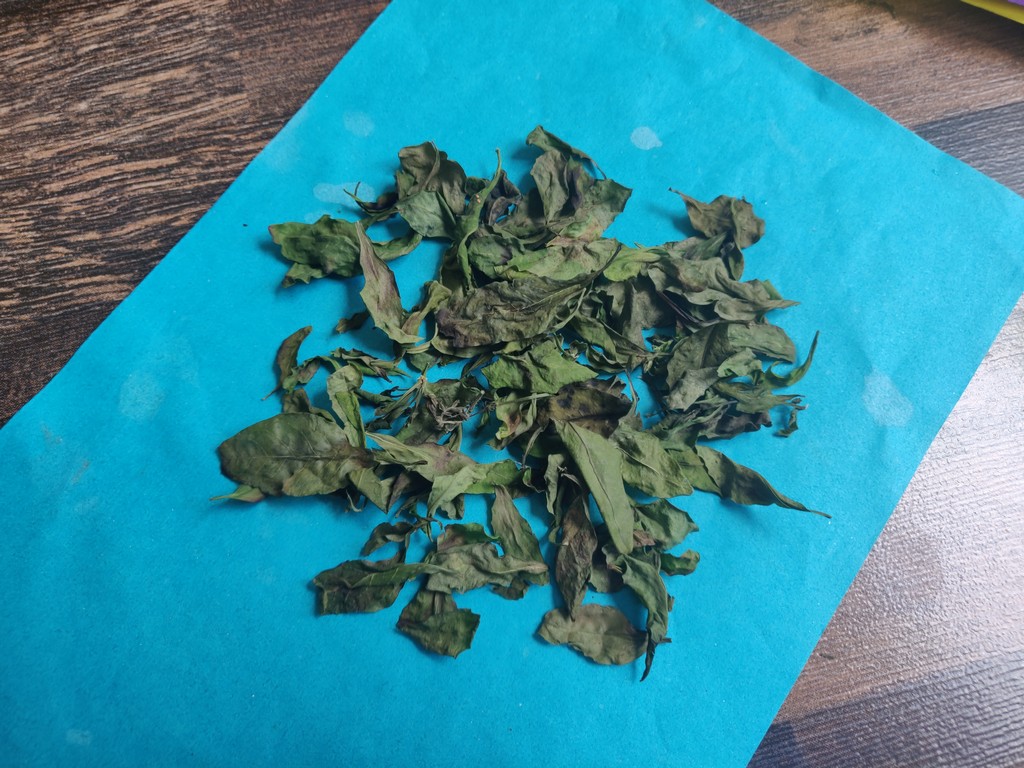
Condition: Dried
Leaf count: multiple
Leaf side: unknown